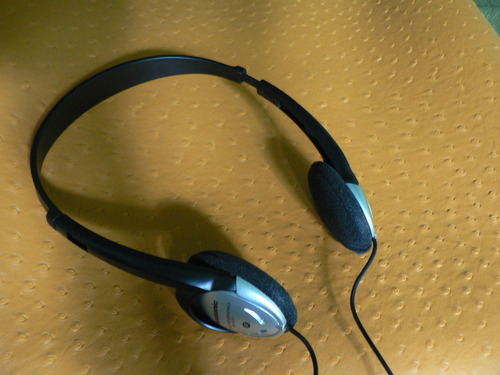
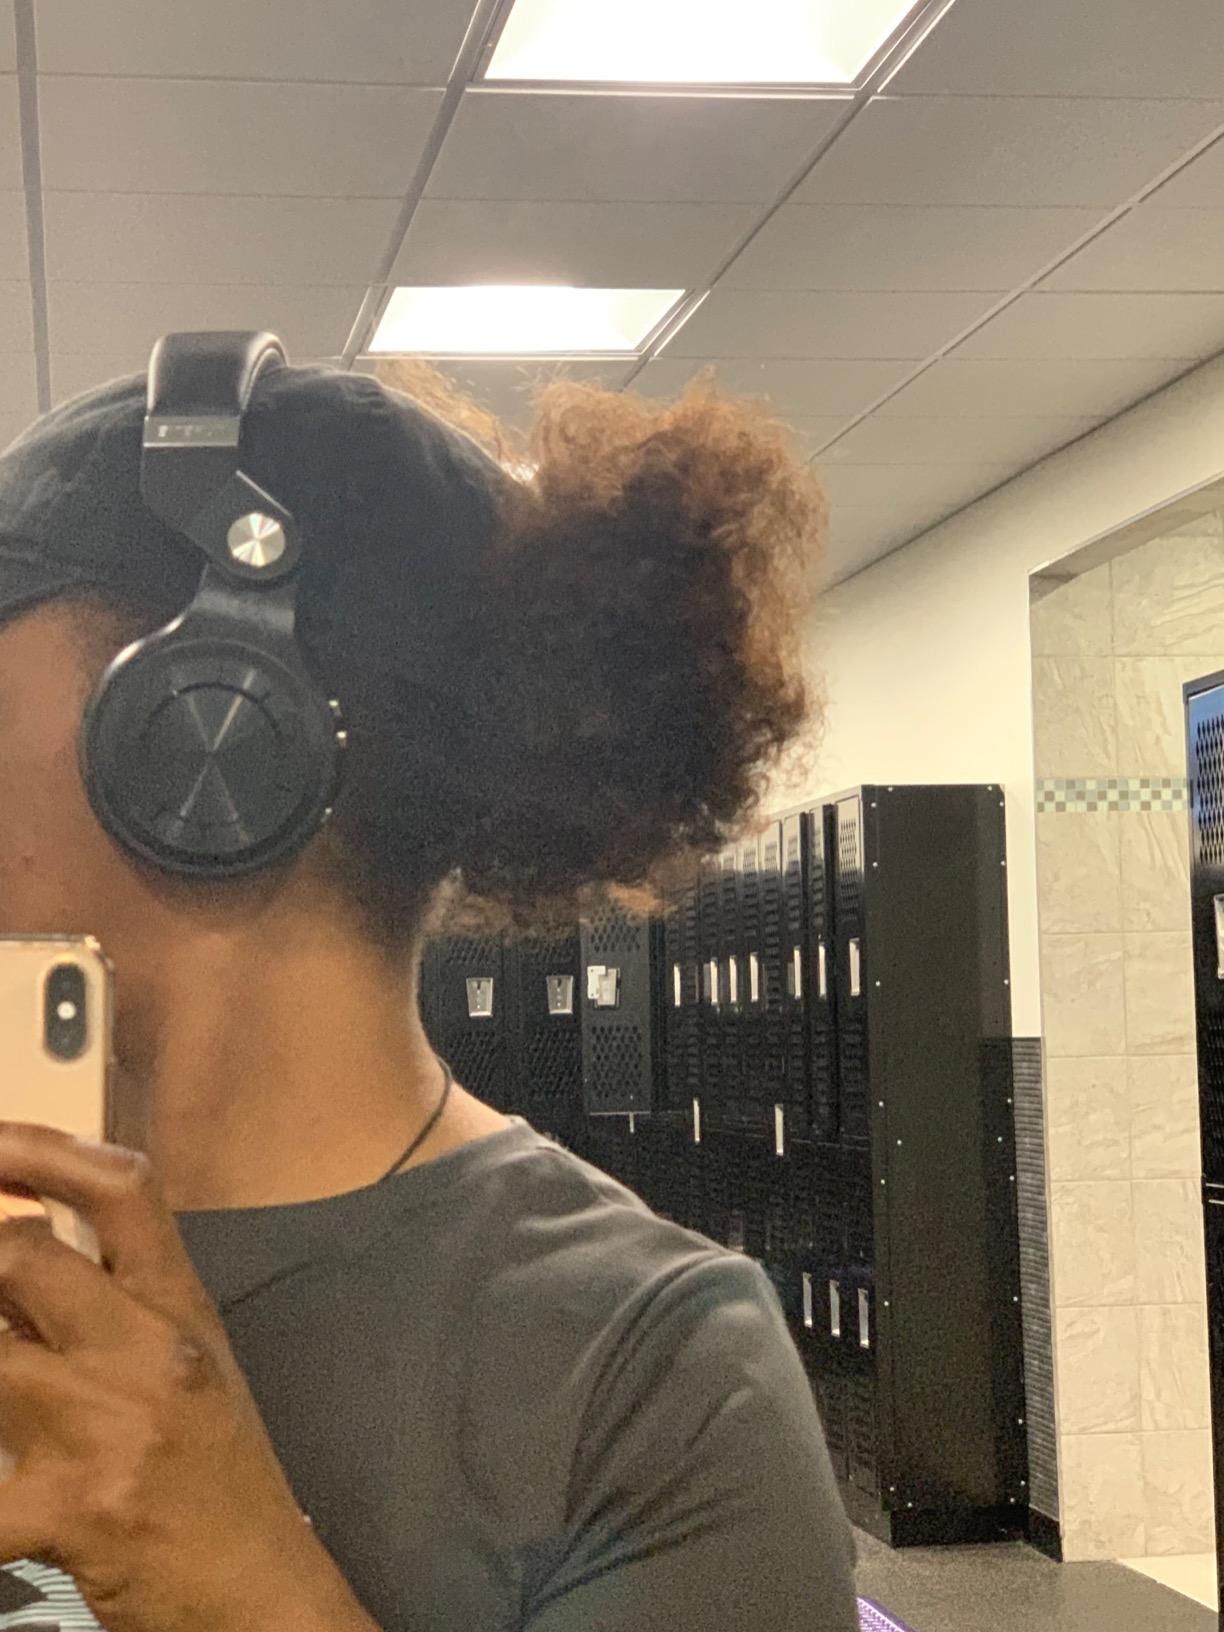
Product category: headphones
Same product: no